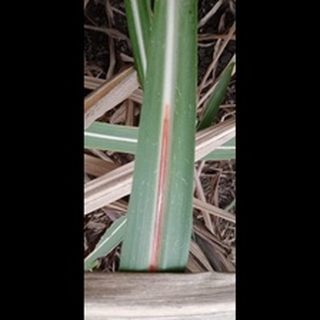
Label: sugarcane_red_rot